Burley-in-Wharfedale railway station

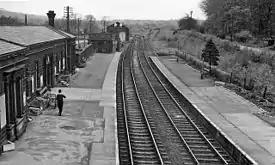
View SE, towards Guiseley and Leeds in 1961

Though unstaffed (as noted), the station does have a self-service ticket machine in place to allow passengers to buy before boarding; this can also be used to collect advance purchase tickets. Waiting shelters are provided on both platforms, which are linked by footbridge (step-free access is however possible to both via nearby streets). Train running information is offered via customer information screens, automated announcements and timetable posters.